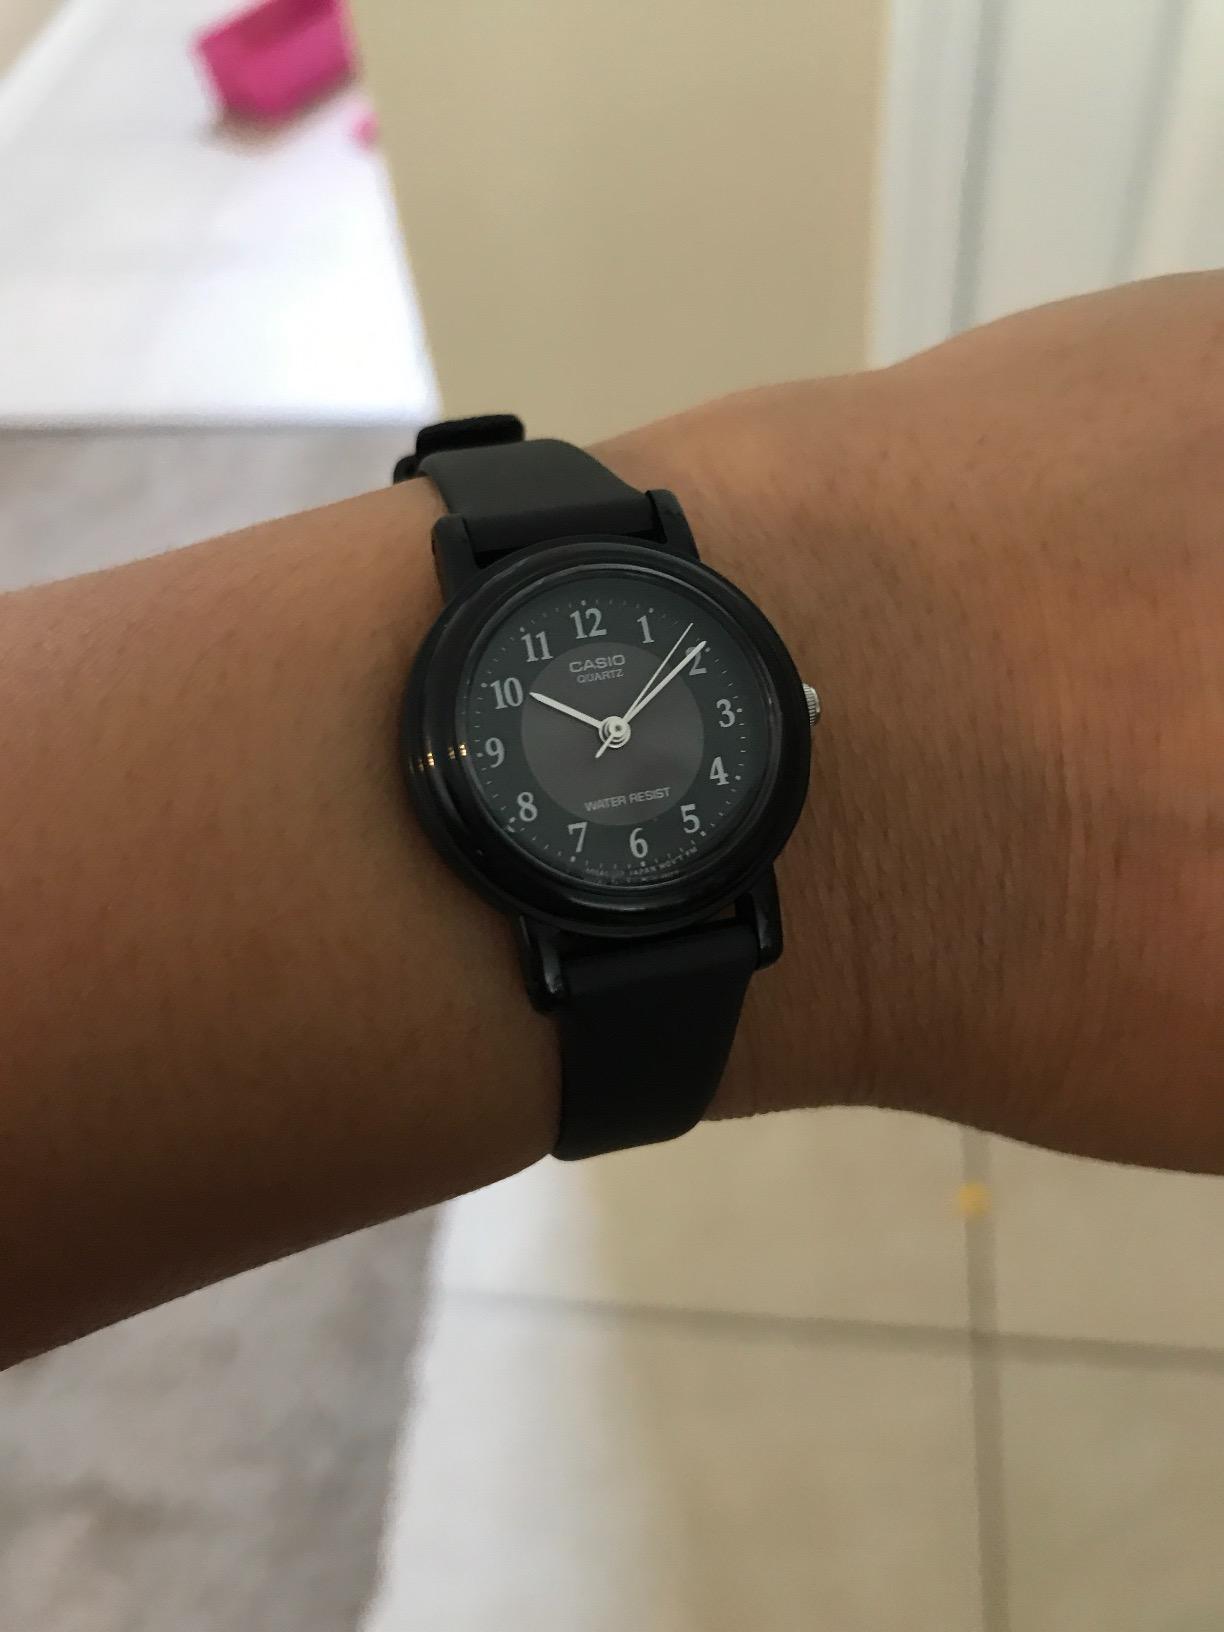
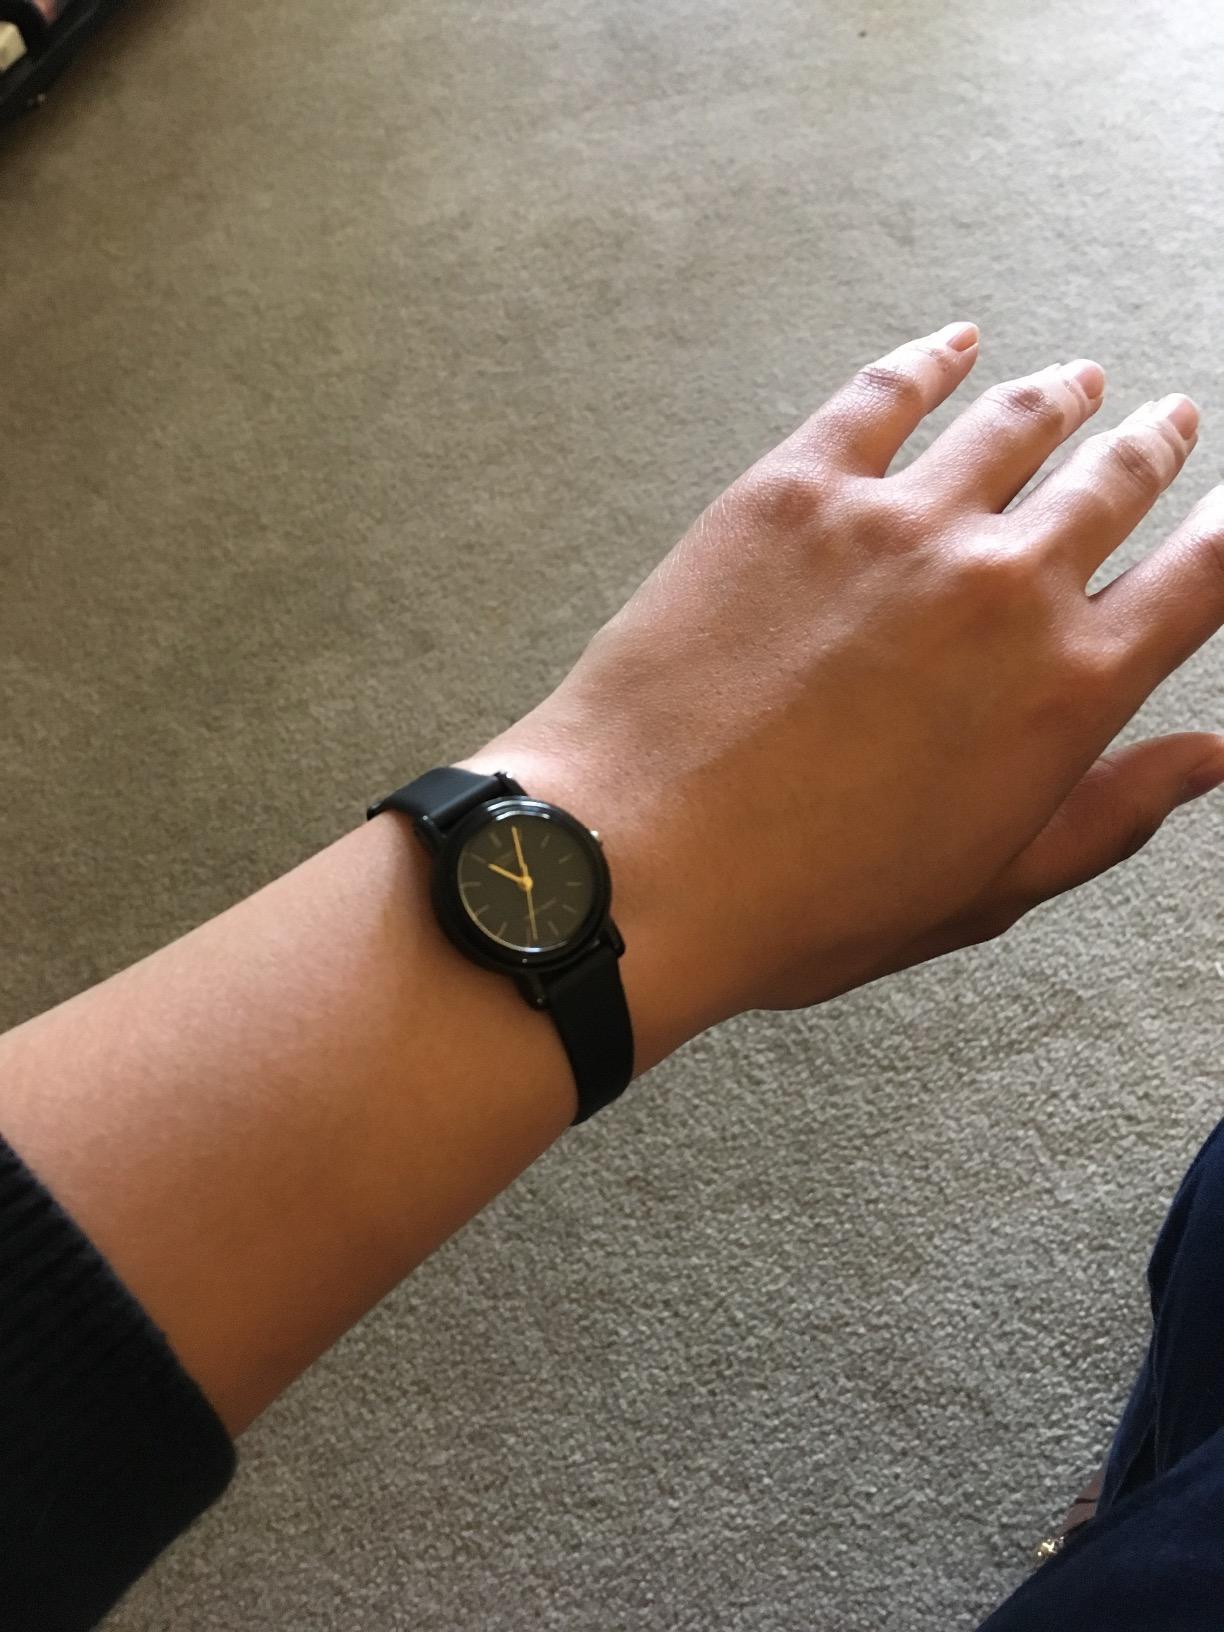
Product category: accessories_watch
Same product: no